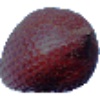
Label: salak